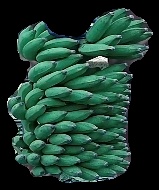
Variety: elakki-bale
Grade: grade1